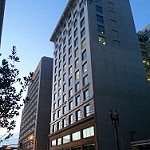
Label: buildings